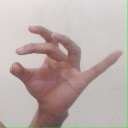
अक्षर: ओ